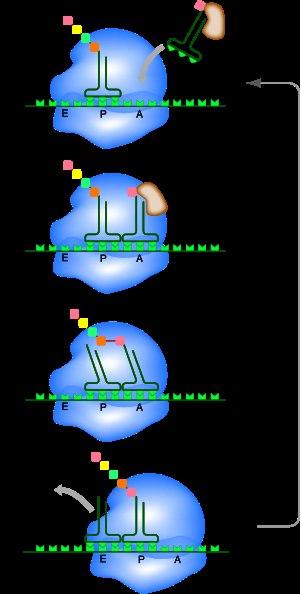
La biosynthèse des protéines est l'ensemble des processus biochimiques permettant aux cellules de produire leurs protéines à partir de leurs gènes afin de compenser les pertes en protéines par sécrétion ou par dégradation. Elle recouvre les étapes de transcription de l'ADN en ARN messager, d'aminoacylation des ARN de transfert, de traduction de l'ARN messager en chaînes polypeptidiques, de modifications post-traductionnelles de ces dernières, et enfin de repliement des protéines ainsi produites. Elle est étroitement régulée à de multiples niveaux, principalement lors de la transcription et lors de la traduction.
En biologie moléculaire, la traduction génétique est l'étape de synthèse des protéines par les ribosomes, à partir de l'information génétique contenue dans les ARN messagers. Le ribosome interprète l'information contenue dans l'ARNm sous forme de codons ou triplets de nucléotides, qu'il traduit en acides aminés assemblés dans la protéine, selon l'ordre donné par les codons portés par l'ARNm. La table de correspondance entre codons et acides aminés permettant cette traduction s'appelle le code génétique.
Les ribosomes sont des complexes ribonucléoprotéiques présents dans les cellules eucaryotes et procaryotes. Extrêmement bien conservés au cours de l'évolution, leur fonction est de synthétiser les protéines en décodant l'information contenue dans l'ARN messager. Ils sont constitués d'ARN ribosomiques, qui portent l'activité catalytique, et de protéines ribosomiques. Les ribosomes sont constitués de deux sous-unités, une plus petite qui « lit » l'ARN messager et une plus grosse qui se charge de la polymérisation des acides aminés pour former la protéine correspondante.
L'acide ribonucléique messager, ARN messager ou ARNm est une copie transitoire d'une portion de l'ADN correspondant à un ou plusieurs gènes. L'ARNm est utilisé comme intermédiaire par les cellules pour la synthèse des protéines. Le concept d'ARN messager a été émis puis démontré par Jacques Monod, François Jacob et leurs collaborateurs en 1960.